1892 Cleveland Spiders season

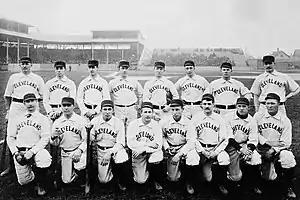
1892 Cleveland Spiders

"Note: Pos = Position; G = Games played; AB = At bats; H = Hits; Avg. = Batting average; HR = Home runs; RBI = Runs batted in"